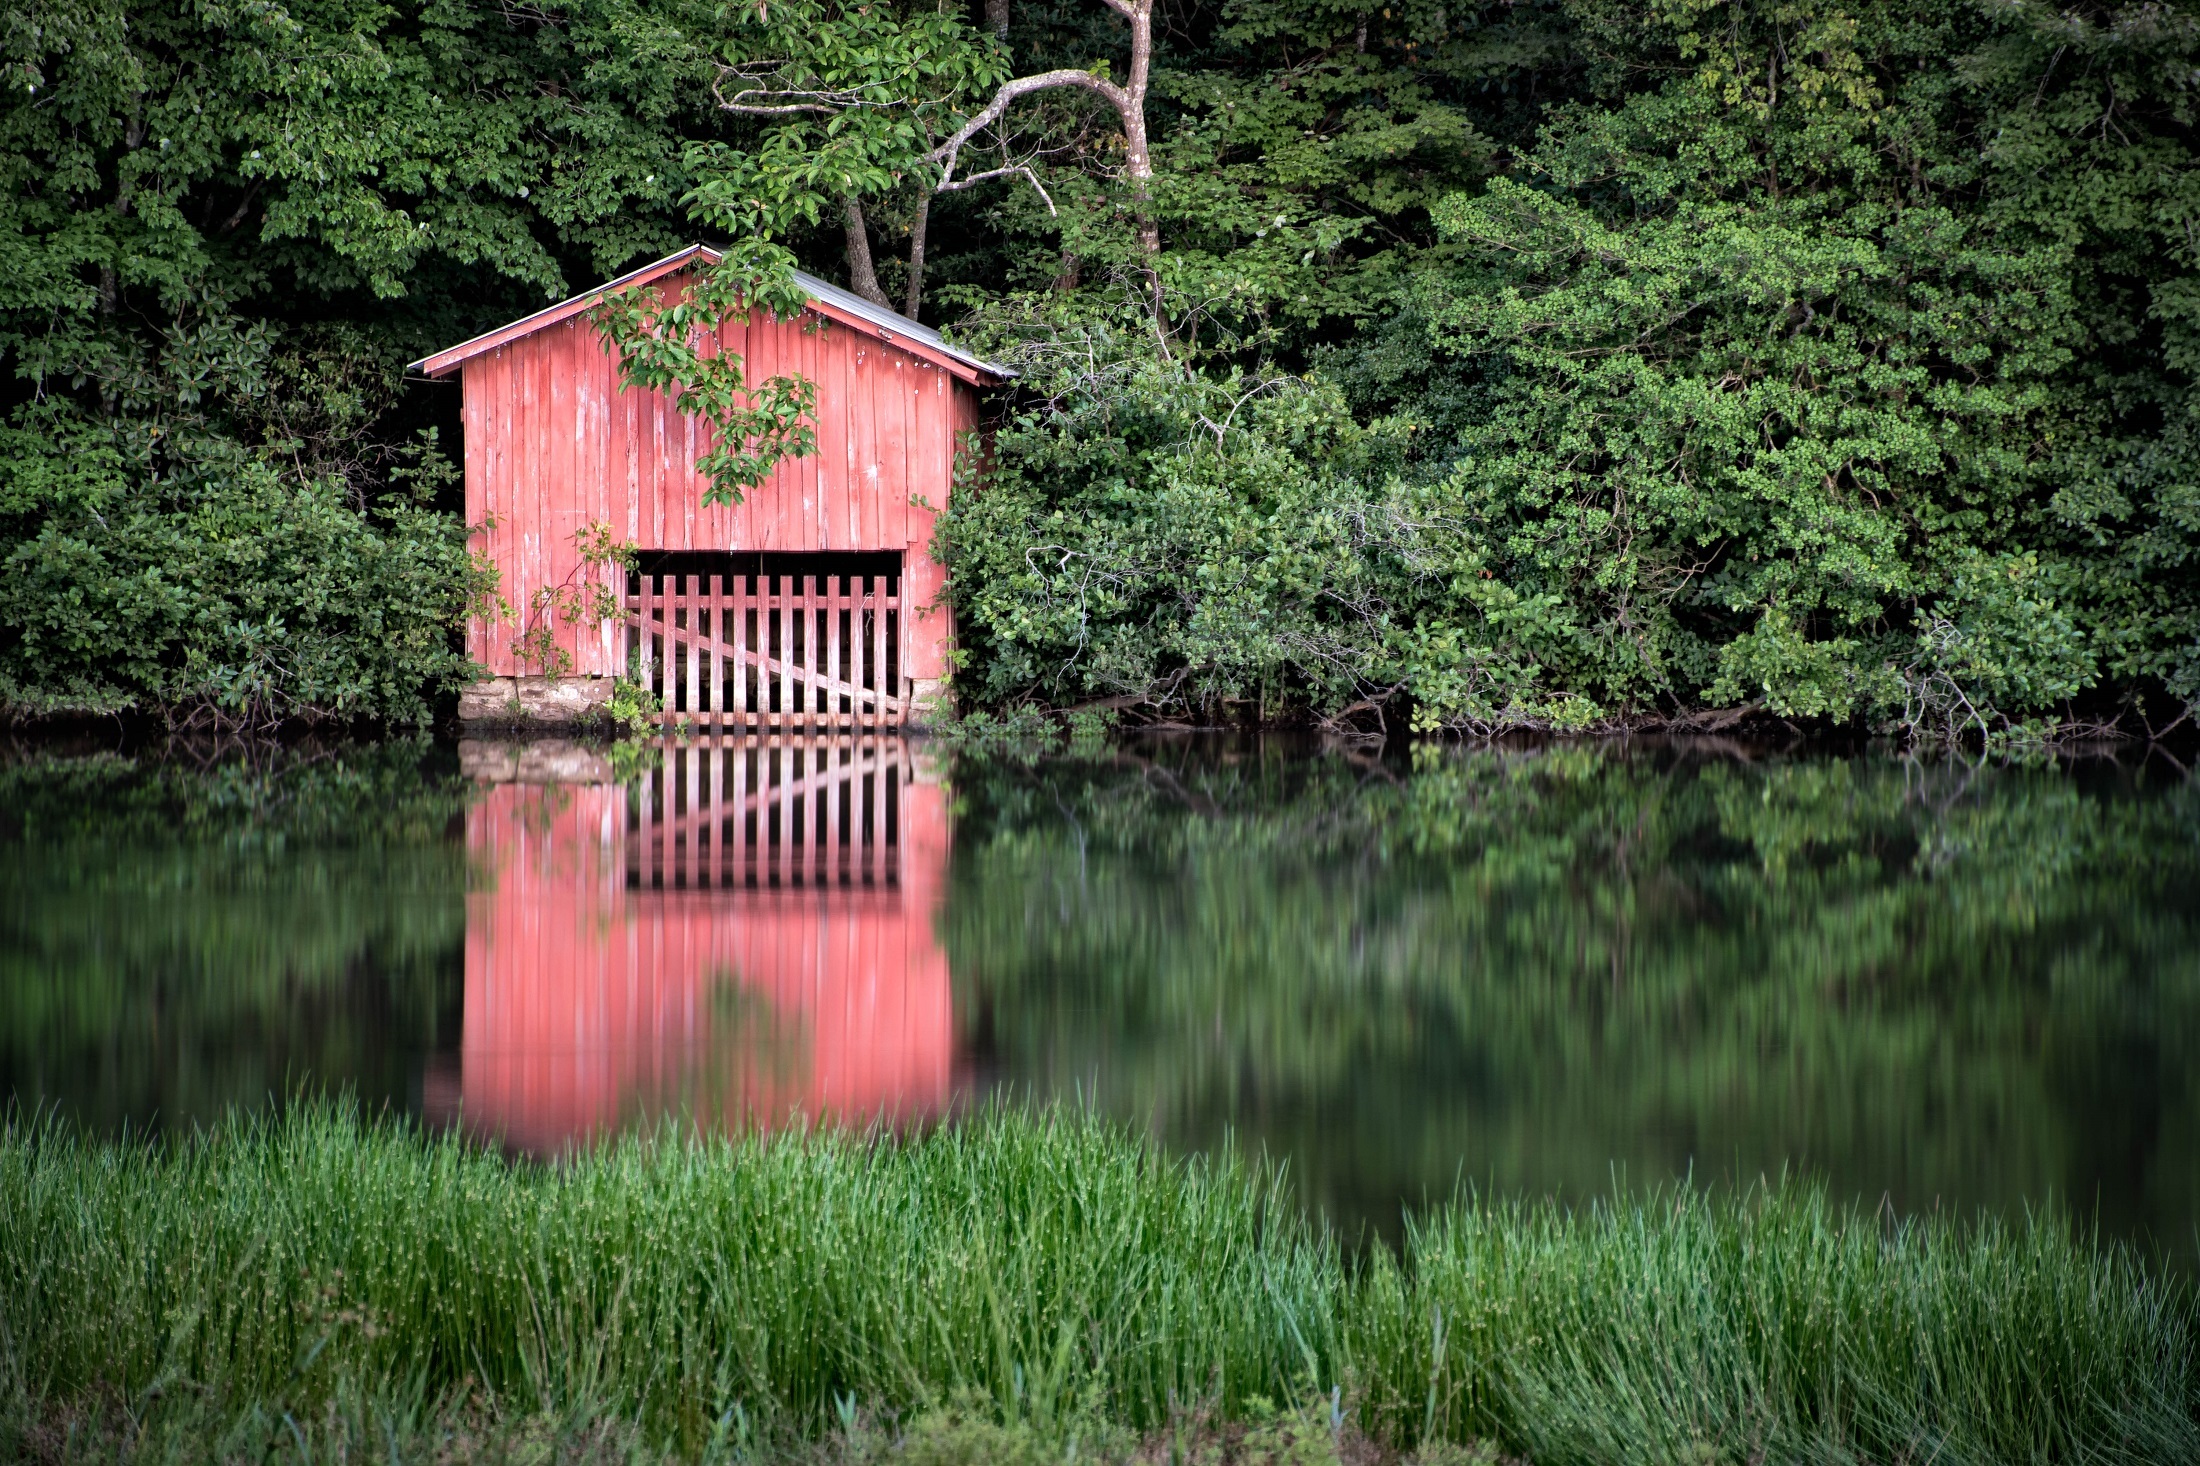
landscape, water, forest, grass, lawn, meadow, flower, lake, pond, green, reflection, tranquil, scenic, peaceful, autumn, garden, trees, outdoors, wooden, wetland, woodland, quiet, habitat, traditional, rural area, boat house, natural environment, outdoor structure